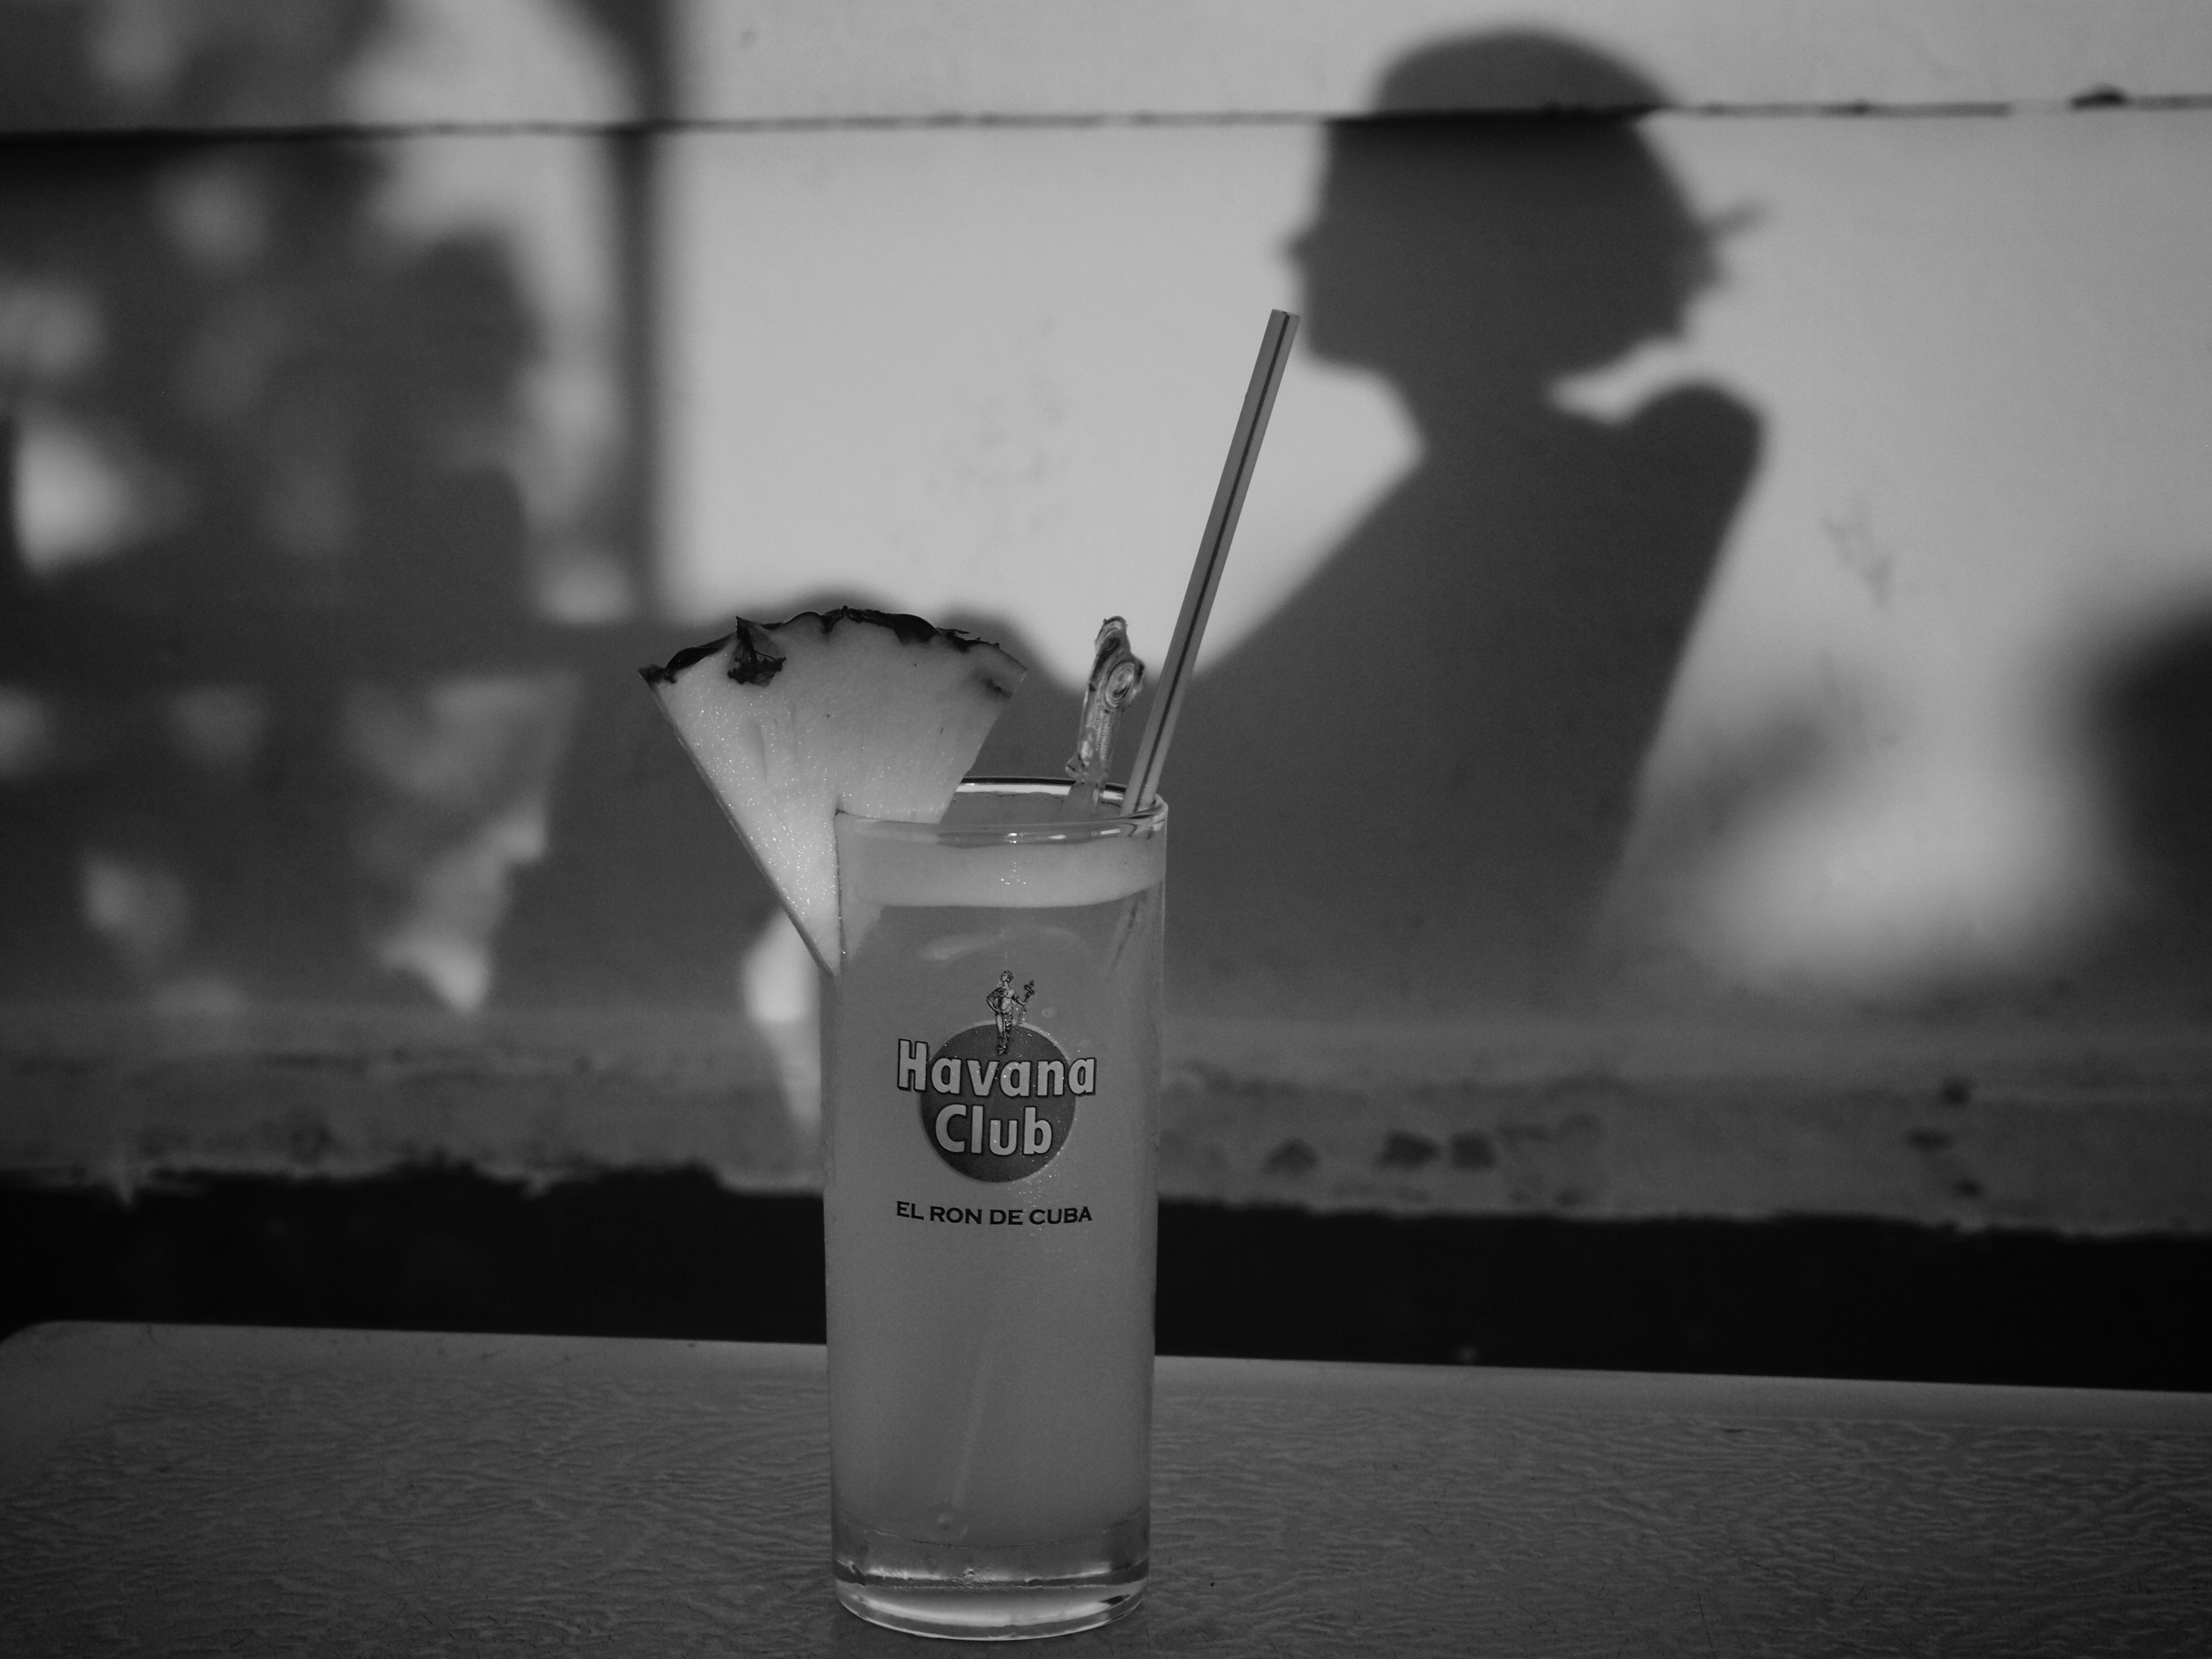
black and white, white, drink, darkness, black, monochrome, cocktail, cool image, alcoholic beverage, still life photography, monochrome photography, distilled beverage